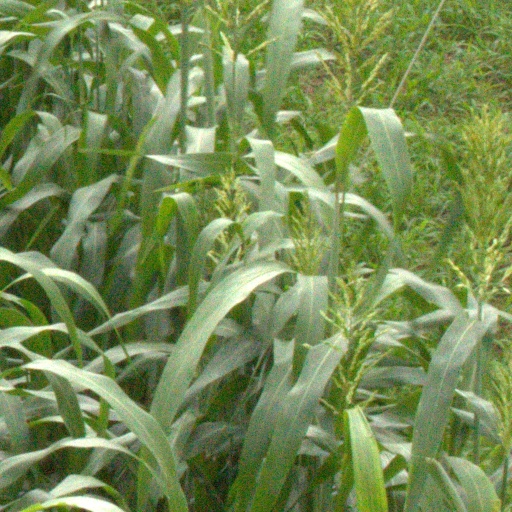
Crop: sorghum